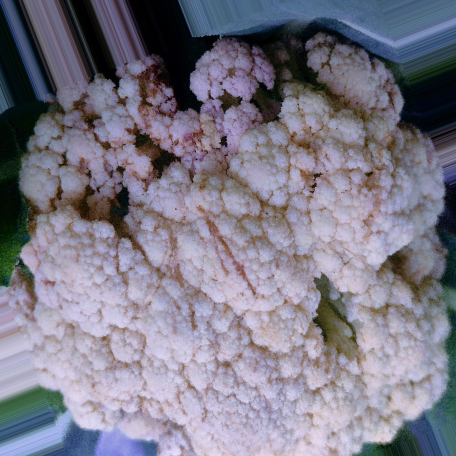
Label: Bacterial spot rot